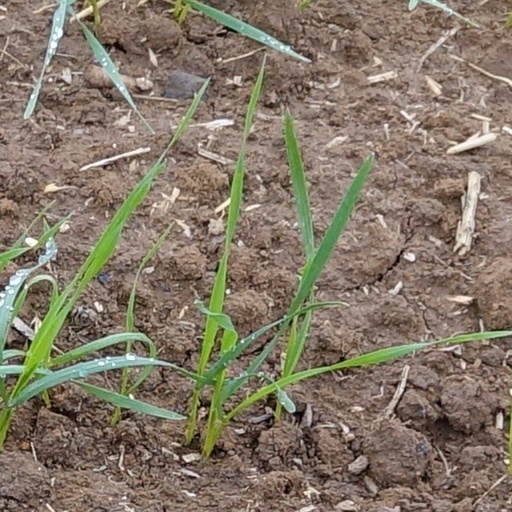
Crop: wheat